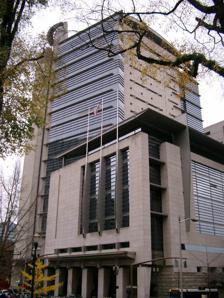
Building: Mark O. Hatfield United States Courthouse
Country: United States of America
Year built: 1997
Federal courthouse in Portland, Oregon, U.S. Mark O. Hatfield United States Courthouse Hatfield Courthouse Location within Portland, Oregon General information Type courthouse Location Portland, Oregon Coordinates 45°30′57″N 122°40′35″W / 45.51583°N 122.67639°W / 45.51583; -122.67639 Completed 1997 Owner United States government Height 318 feet (97 m) Technical details Floor count 16 Floor area 563,000 square feet (52,300 m 2 ) Design and construction Architect(s) Kohn Pedersen Fox Associates Bora Architects (formerly BOORA and Broome, Oringdulph, O'Toole, Rudolph & Associates) Main contractor Hoffman Construction Company The Mark O. Hatfield United States Courthouse is a federal courthouse in Portland, Oregon . It is named in honor of former U.S. Senator Mark O. Hatfield . It is used by the United States District Court for the District of Oregon . The federal government originally planned to increase courtroom space in Portland by building a 13-story annex adjacent to the Gus J. Solomon United States Courthouse . In 1992, the government shifted to the construction of a new building across the street from the Multnomah County Justice Center , where federal prisoners are held for trial. The General Services Administration chose what was then known as the Hamilton Hotel block between Second and Third avenues and Salmon and Main streets for the courthouse. With 16 stories, the courthouse rises to a height of 318 feet (97 m), making it the tenth-tallest building in Portland. The design is a collaboration between the architecture firms Kohn Pedersen Fox Associates of New York and Bora Architects previously named Broome, Oringdulph, O'Toole, Rudolph & Associates of Portland, Oregon. It was completed in 1997 at a cost of $129 million, making it the fifth most-expensive courthouse of its size constructed in the 1990s. The building contains approximately 563,000 square feet (52,300 m 2 ). Upon completion the District Court moved from the Solomon Courthouse that was built in 1933. The building's architecture is distinctive and contemporary, especially when compared with Portland's older, primarily rectilinear towers. The distinctive cantilevered roof shelters a small green planting area which is visible to traffic approaching on Washington Street. Designed with energy efficiency in mind, the building exceeded Oregon's Energy Code by 29 percent when it was built. History In 1994, the General Services Administration launched a five-year plan calling for the construction of hundreds of new federal facilities – courthouses, agency offices, research labs, and border stations - in the biggest public building boom ever. GSA sought to elevate the design of courthouses and other federal buildings through its Design Excellence Program, which encourages design by nationally prominent contemporary American architects and invites prominent architects and critics to join judges and agency heads on the selection panels. This overhaul of government design was led by Edward Feiner , Chief Architect of GSA's Public Buildings Service. The new program called for regional sensitivity and urban vitality in federal architecture. The Mark O. Hatfield Federal Courthouse was designed and detailed by Kohn Pederson Fox Associates (KPF) of New York City, New York; and Portland's BOORA Architects , who were actually selected by a GSA panel before the institution of the Design Excellence Program. The design won a 1994 GSA National Honor Award, one of two honor awards given by GSA for new federal buildings in 1994. The site selected for the structure is in downtown Portland, overlooking the Plaza Blocks , a trio of civic parks shared by City Hall and other civic buildings, including Michael Grave's 1984 Portland Building . The construction of the new courthouse on this site required the removal of the Hamilton Hotel , a property eligible for inclusion in the National Register of Historic Places, and underground structures associated with 19th-century Chinese commercial activity in Portland. GSA, the Oregon State Historic Preservation Office (SHPO) and the Advisory Council on Historic Preservation entered into a Memorandum of Agreement in order to take into account the effect of the undertaking on the historic properties. The agreement contained several stipulations, including Historic American Buildings Survey (HABS) documentation of the Hamilton Hotel, salvage of architecturally and historically significant items, and archaeological testing, monitoring, and recovery from the site. It was agreed that a portion of the collection of the archaeological artifacts and specimens would be displayed in the first-floor lobby of the courthouse. The Arts in Architecture program for the courthouse was enhanced by GSA's participation in the City of Portland's percent for arts Floor-Area-Ratio (FAR) bonus credits. In November 1994, the Community Arts panel reviewed credentials and slides representing approximately 200 artists. From this extensive list, the panel recommended four artists and sites for GSA review and approval. GSA concurred and approved the selections. The artists and sites include Eric Orr - Main Lobby; Sandra Stone - Main Lobby; Tom Otterness - 8th Floor Roof Terrace; and Judith Poxson Fawkes – 16th Floor Special Proceedings Courtroom. Cornerstone of the building with graffiti from the George Floyd protests The design of the building was initiated in October 1992. The base building was competitively bid at 92.3 million dollars. Site demolition, foundation, and non-court tenant improvements were constructed under separate contracts for a total construction cost of 97.9 million dollars. Construction began in June 1994 and was substantially completed in September 1997. The courthouse became a significant target during the Portland George Floyd protests . Architectural description North façade in 2017 The design for the new 565,300-square-foot (52,520 m 2 ) courthouse building is a creative, responsive and efficient solution to placing a large, complex program on a small 195' x 200' site in an important civic setting. BOORA Architects and Kohn Pedersen Fox Associates separated the sleek limestone, steel, aluminum, and glass courthouse into two distinct volumes. An eight-story block, scaled to the height of the neighboring county courthouse building, incorporates administration offices and a law library with a roof terrace atop the 8th floor. Below the eight-story block are two levels of below-grade parking, building service areas, and storage space built out to the edge of the perimeter sidewalks. Behind the eight-story block, a 17-story tower contains two courtrooms per floor - each with a jury suite and judge's chambers - separated by a zone of services and circulation. Secure corridors wrap the north, south and east sides of the courtrooms, with punched windows that admit daylight into both jury suites and courts. The two courtroom per floor scheme results in an extremely efficient floor plan that maintains separate public, restricted, and secure circulation systems. The courthouse building completes Portland's "Government Center" facing three historic park blocks. The building site is bounded by Third Avenue to the west, Main Street to the south, Second Avenue to the east and Salmon Street to the north. The building sits on a rusticated stone base referencing Italianate palazzo design. The building sits on a black granite base. Immediately atop the granite is a rough-faced limestone veneer . The remainder of the building is clad with smooth limestone or steel/aluminum and glass curtain walls . A curved elevator tower punctuates the northwest corner of the building like a campanile . The building is capped by a vaulted metal roof canopy. The building's main entrance is located on its west elevation. The glass and steel storefront entrance is recessed at an angle from the plane of the elevation behind a row of massive pillars and is sheltered under a projecting metal canopy. The exterior wall surfaces of the eight-story block (southern half of the elevation) above the canopy is smooth limestone veneer with punched window openings, one such being a five-story opening which constitutes virtually half of the wall surface. It is divided into four bays by vertical metal fins which terminate as flagpoles or decorative poles and horizontally by metal spandrels and mullions . The top floor of the eight-story block contains the law library. Its west elevation is fully glazed and recessed from the plane of the elevation and set under another projecting metal canopy. An open-air rooftop terrace caps the eight-story block. The northern half of the west elevation above the main entrance canopy consists of the 16-story smooth limestone and glass and steel curtain wall tower. The northwest corner is a solid limestone shaft. A curved elevator penthouse with projecting metal skirt rises above the shaft like a campanile. The curtain wall portion follows the same recessed angle back from the plane of the elevation as the main entrance. The curtain wall is divided horizontally by projecting fins at the floor plates and intermediate window mullions. The same materials and similar details continue around to the south elevation. The employees entrance is located near the center of the first floor. The eight-story block of the south elevation features a wide, vertical band of windows near its west end and a punched four-story window opening which constitutes nearly two-thirds of the elevation's wall surface. The windows are divided horizontally by metal spandrels and mullions. The top floor of the eight-story block is fully glazed and sheltered under a projecting metal canopy. A four-story metal bracket appears to support the cantilevered canopy. The 16-story tower is set back from the plane of the eight-story block, allowing for the open-air rooftop terrace. The tower's elevation consists of a limestone center shaft flanked by glass and steel curtain walls. The limestone wall surface has punched window openings of horizontal bands and small squares. The curtain walls are divided horizontally by projecting fins at the floor plates and intermediate window mullions. The vaulted metal roof crowns the tower. The building's upper portion, from the southwest The east elevation contains the building's vehicular and service entrances. The overhead garage doors are sheltered under a wide projecting metal canopy which stretches the length of the elevation. The next two floor levels are clad with smooth limestone and contain long horizontal bands of windows. At the fourth floor level, the elevation changes character. The southern half, the 16-story tower, consists of a projecting glass and steel curtain wall that appears to be supported by projecting metal brackets. The curtain wall is divided horizontally by the same projecting fins at the floor plates and intermediate window mullions. The curtain wall is divided vertically by a central recessed channel. A bracketed vertical metal fin, rising from the 4th through the 15th floors, accentuates this channel. The 16th-floor level is set back from the plane of the elevation, creating another open-air rooftop terrace covered by an open canopy which is an extension of the building's vaulted metal roof. The north elevation contains two-story window openings at its base, allowing natural light into the public lobby. The majority of this elevation is smooth limestone veneer with punched window openings. The projecting glass and steel curtain wall accents the northeast corner, and the solid limestone shaft with curved elevator penthouse accents the northwest corner. The building's vaulted metal roof crowns the tower. Quotations about the law are incised around the outside ground level of the courthouse, and in various locations on the courtroom floors.  A famous quotation by Wendell Phillips, "The first duty of society is justice," is in the public lobby. Interior of one of the building's courtrooms The courthouse incorporates extensive security measures using building design, technology, and personnel. The building provides three independent and separate circulation systems to protect court participants. Separate elevators and corridors are provided for the public, for persons in custody, and for court personnel. These circulation paths meet in the courtrooms. Extensive electronic technology includes video cameras , electronic locks , duress alarms , X-ray , and magnetometers . Architecturally significant interior spaces include the two-story main entrance lobby with marble stair and cascading water features , upper-floor court lobbies with semi-circular elevator lobbies, finely detailed wood-paneled courtrooms and hearing rooms, and the aforementioned rooftop terraces. See also Architecture of Portland, Oregon List of tallest buildings in Portland, Oregon References